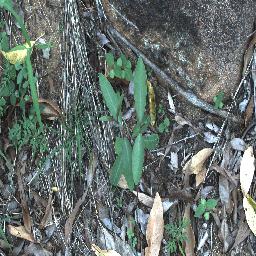
Label: rubber_vine